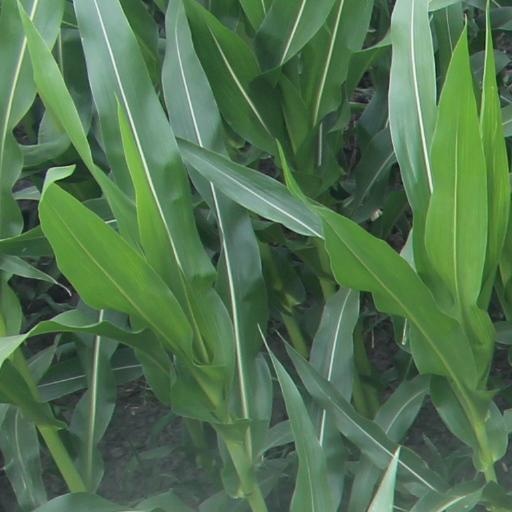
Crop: maize; corn